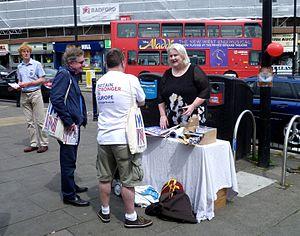
Le référendum sur l'appartenance du Royaume-Uni à l'Union européenne a lieu le 23 juin 2016.